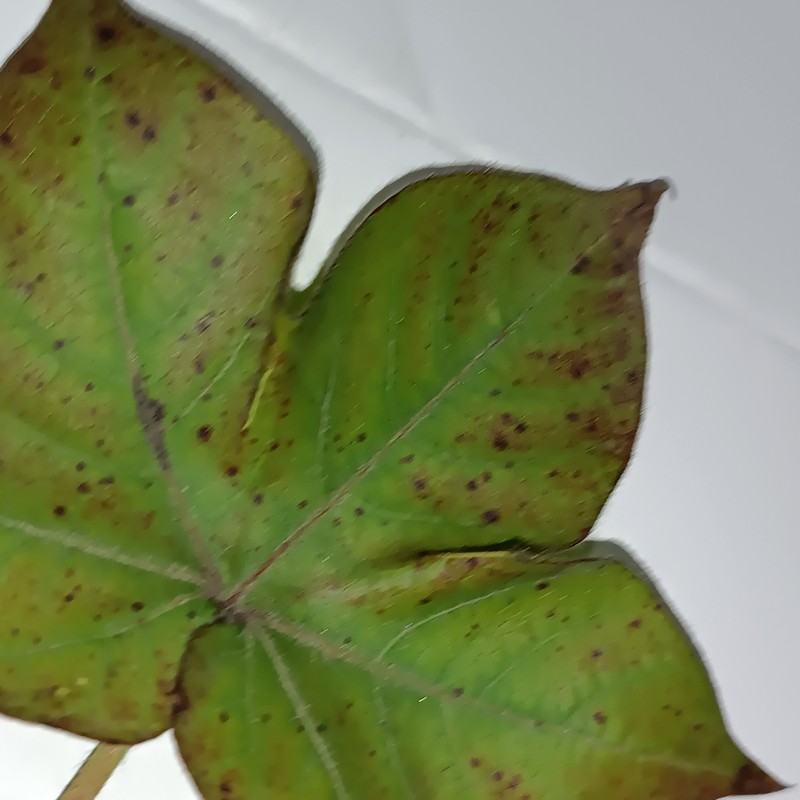
Label: Leaf Redding